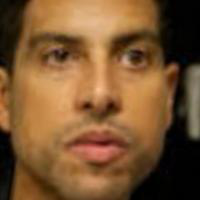
Age group: age 21-30